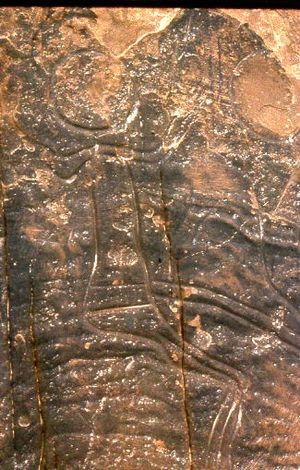
Cet article recense les sites pétroglyphiques en Algérie.
Les gravures rupestres de la région de Bou-Saâda sont des gravures préhistoriques d'âge néolithique appartenant au groupe des gravures du Sud-algérois. Situées non loin de Ben Srour, elles s'apparentent à celles, à l'ouest, du Sud-Oranais, au nord à celles de Djelfa, à l'est à celles du Constantinois.